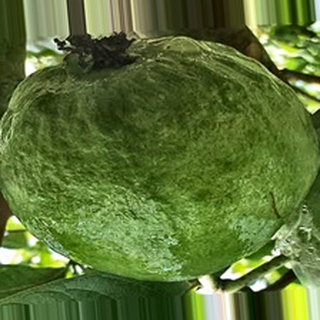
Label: healthy_guava